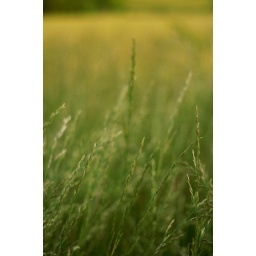
in the field behind my mom's house